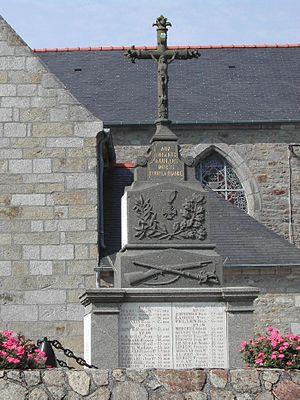
Monument aux morts - Guilers-29
Guilers [gilɛʁ] est une commune du département du Finistère, dans la région Bretagne, en France. Ses habitants sont appelés les Guilériens et les Guilériennes.